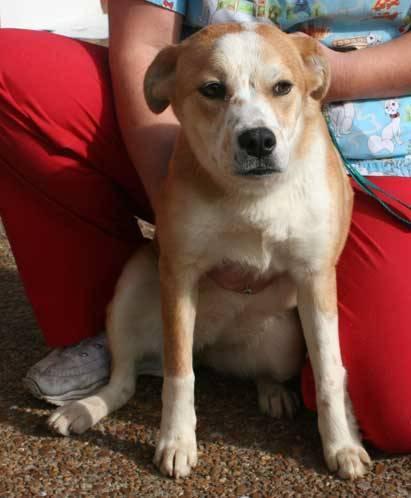
dog